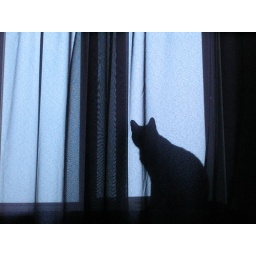
black cat in the window